A Htar A Thit Nae Hna Khar Chit Mal

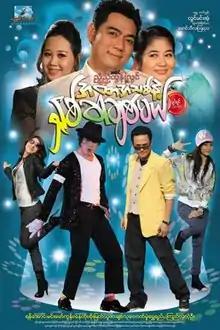
Film Poster

A Htar A Thit Nae Hna Khar Chit Mal is a 2012 Burmese romantic-comedy film, directed by Nyi Nyi Htun Lwin starring Yan Aung, Min Maw Kun, Nay Toe, Soe Myat Thuzar, Kyi Lae Lae Oo, Chit Thu Wai and Wutt Hmone Shwe Yi.